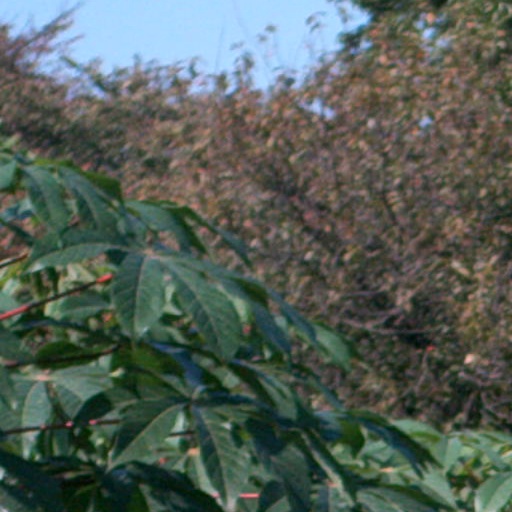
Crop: cassava